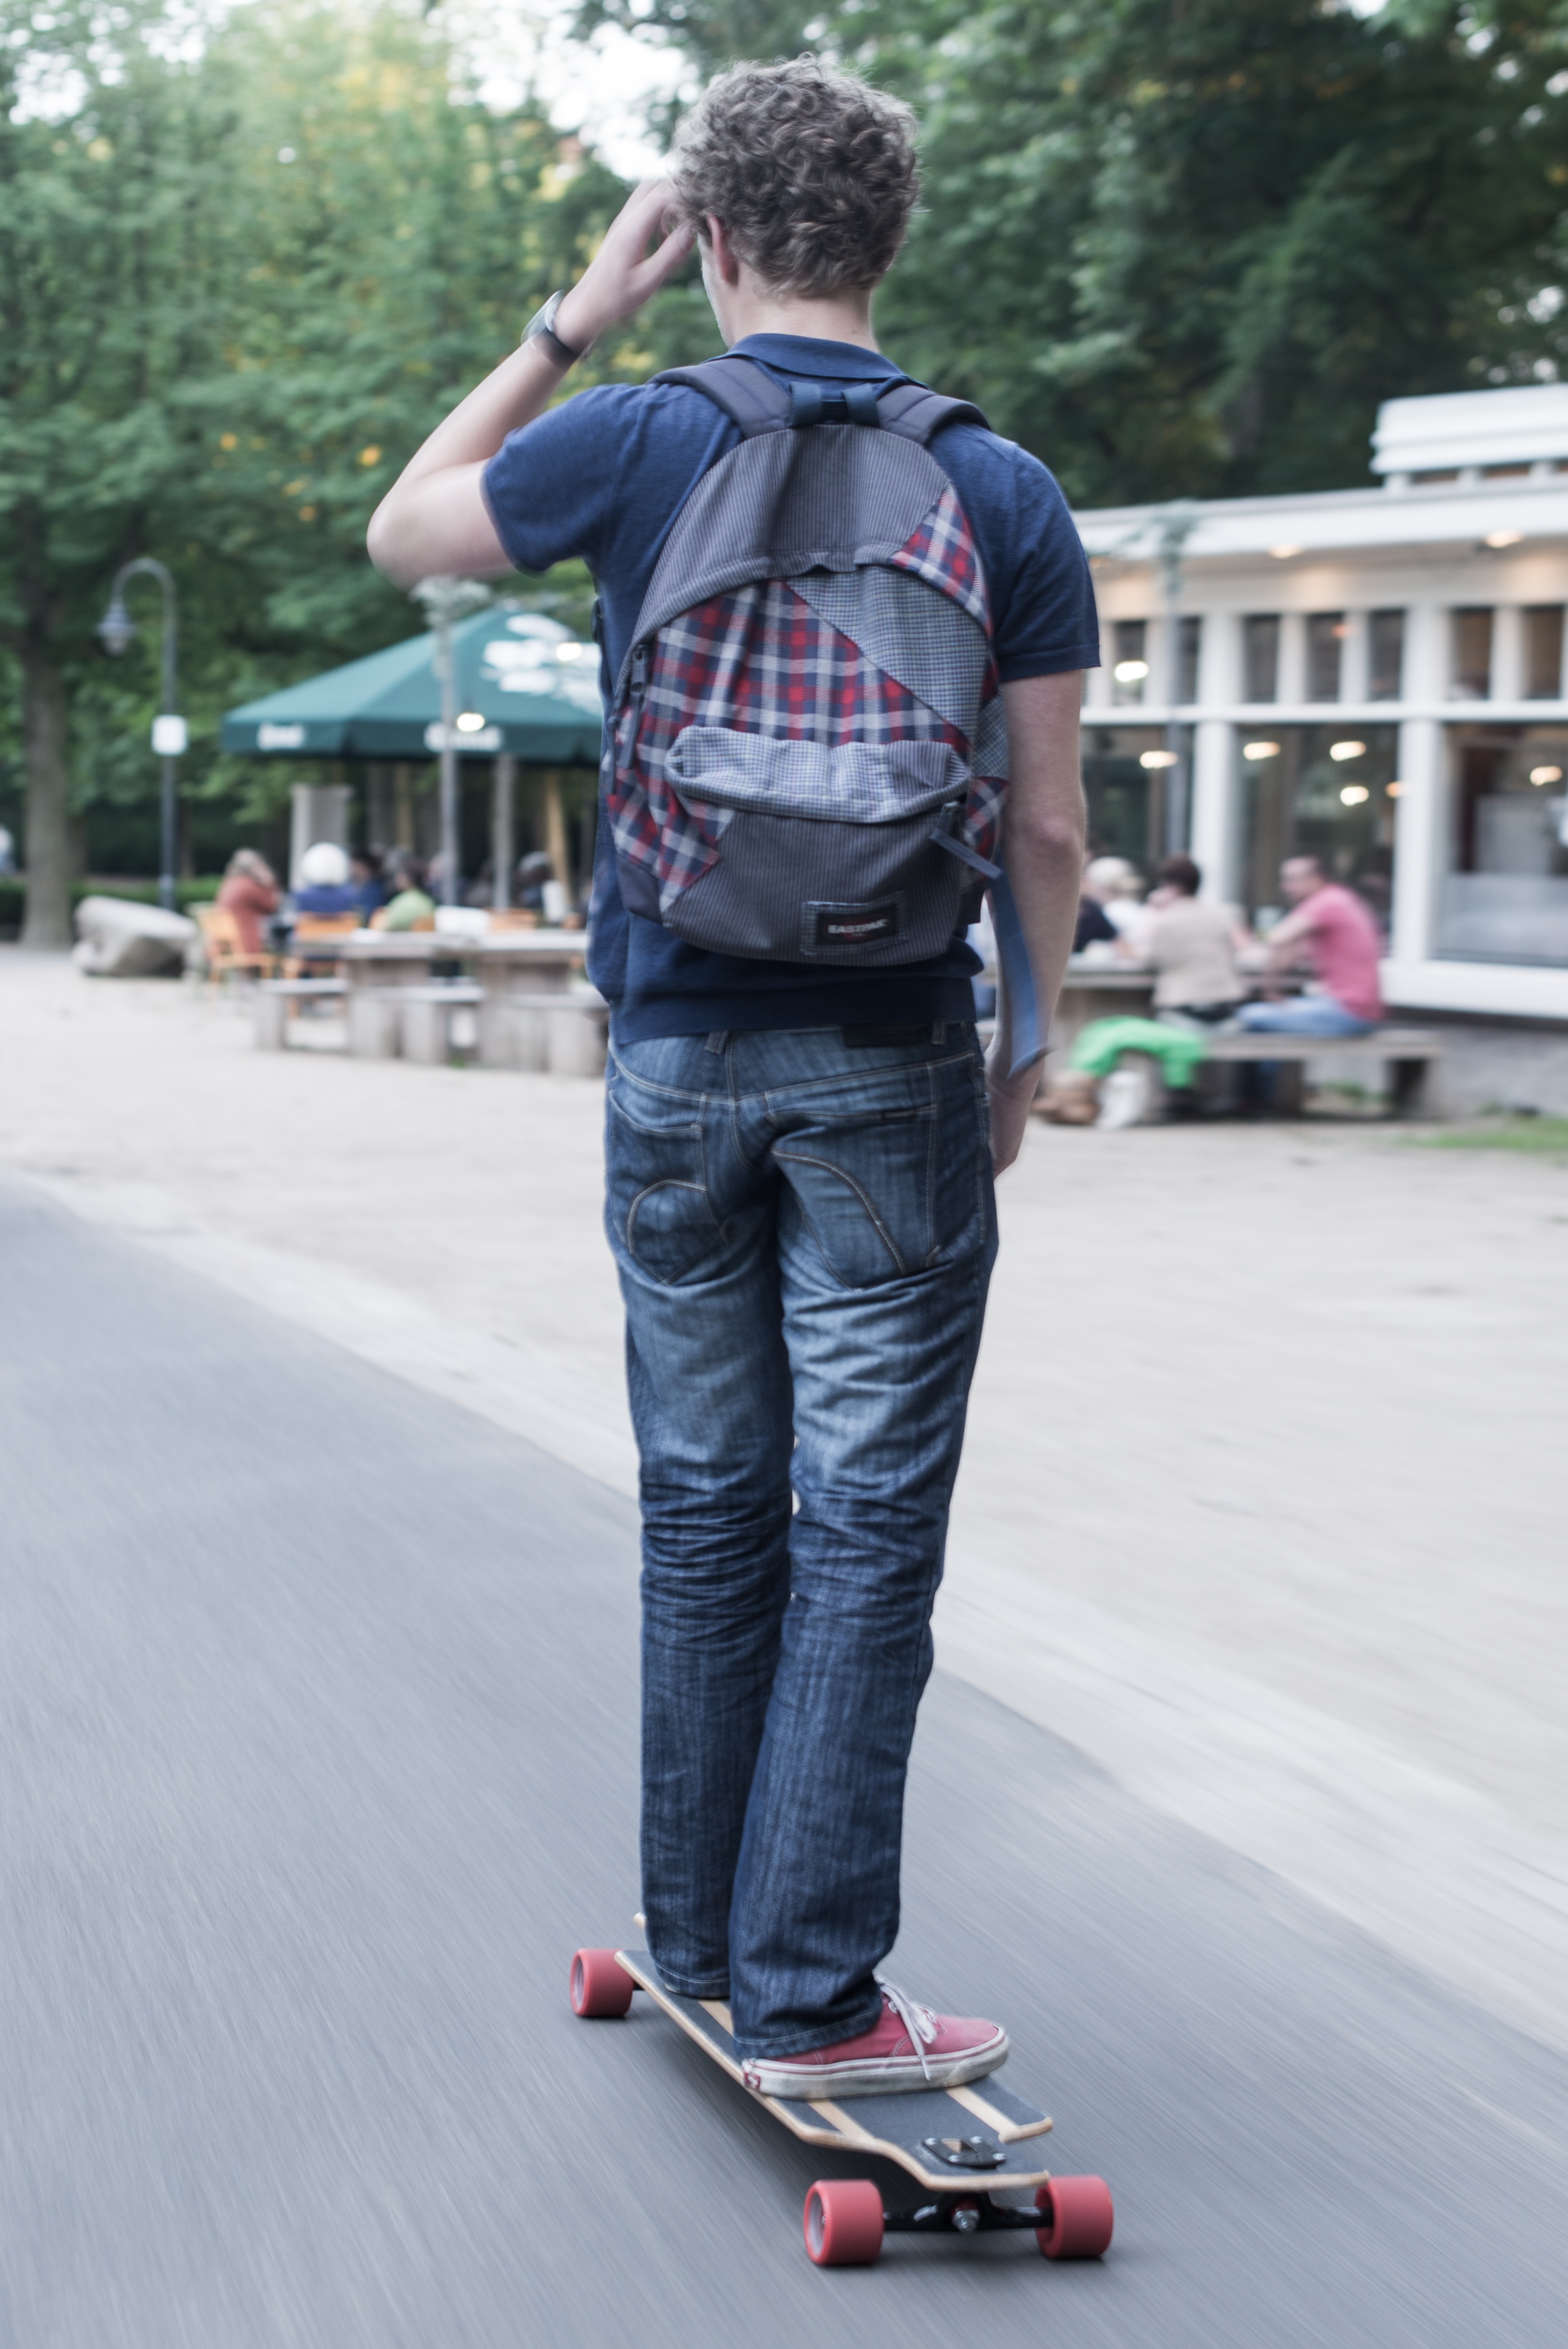
man, person, board, sport, skateboard, boy, backpack, skateboarding, young, athletic, action, park, fashion, clothing, lifestyle, leisure, skateboarder, skatepark, energy, longboard, legs, sneakers, skating, footwear, freestyle, skater, casual, active, trick, practice, skateboarding equipment and supplies, longboarding